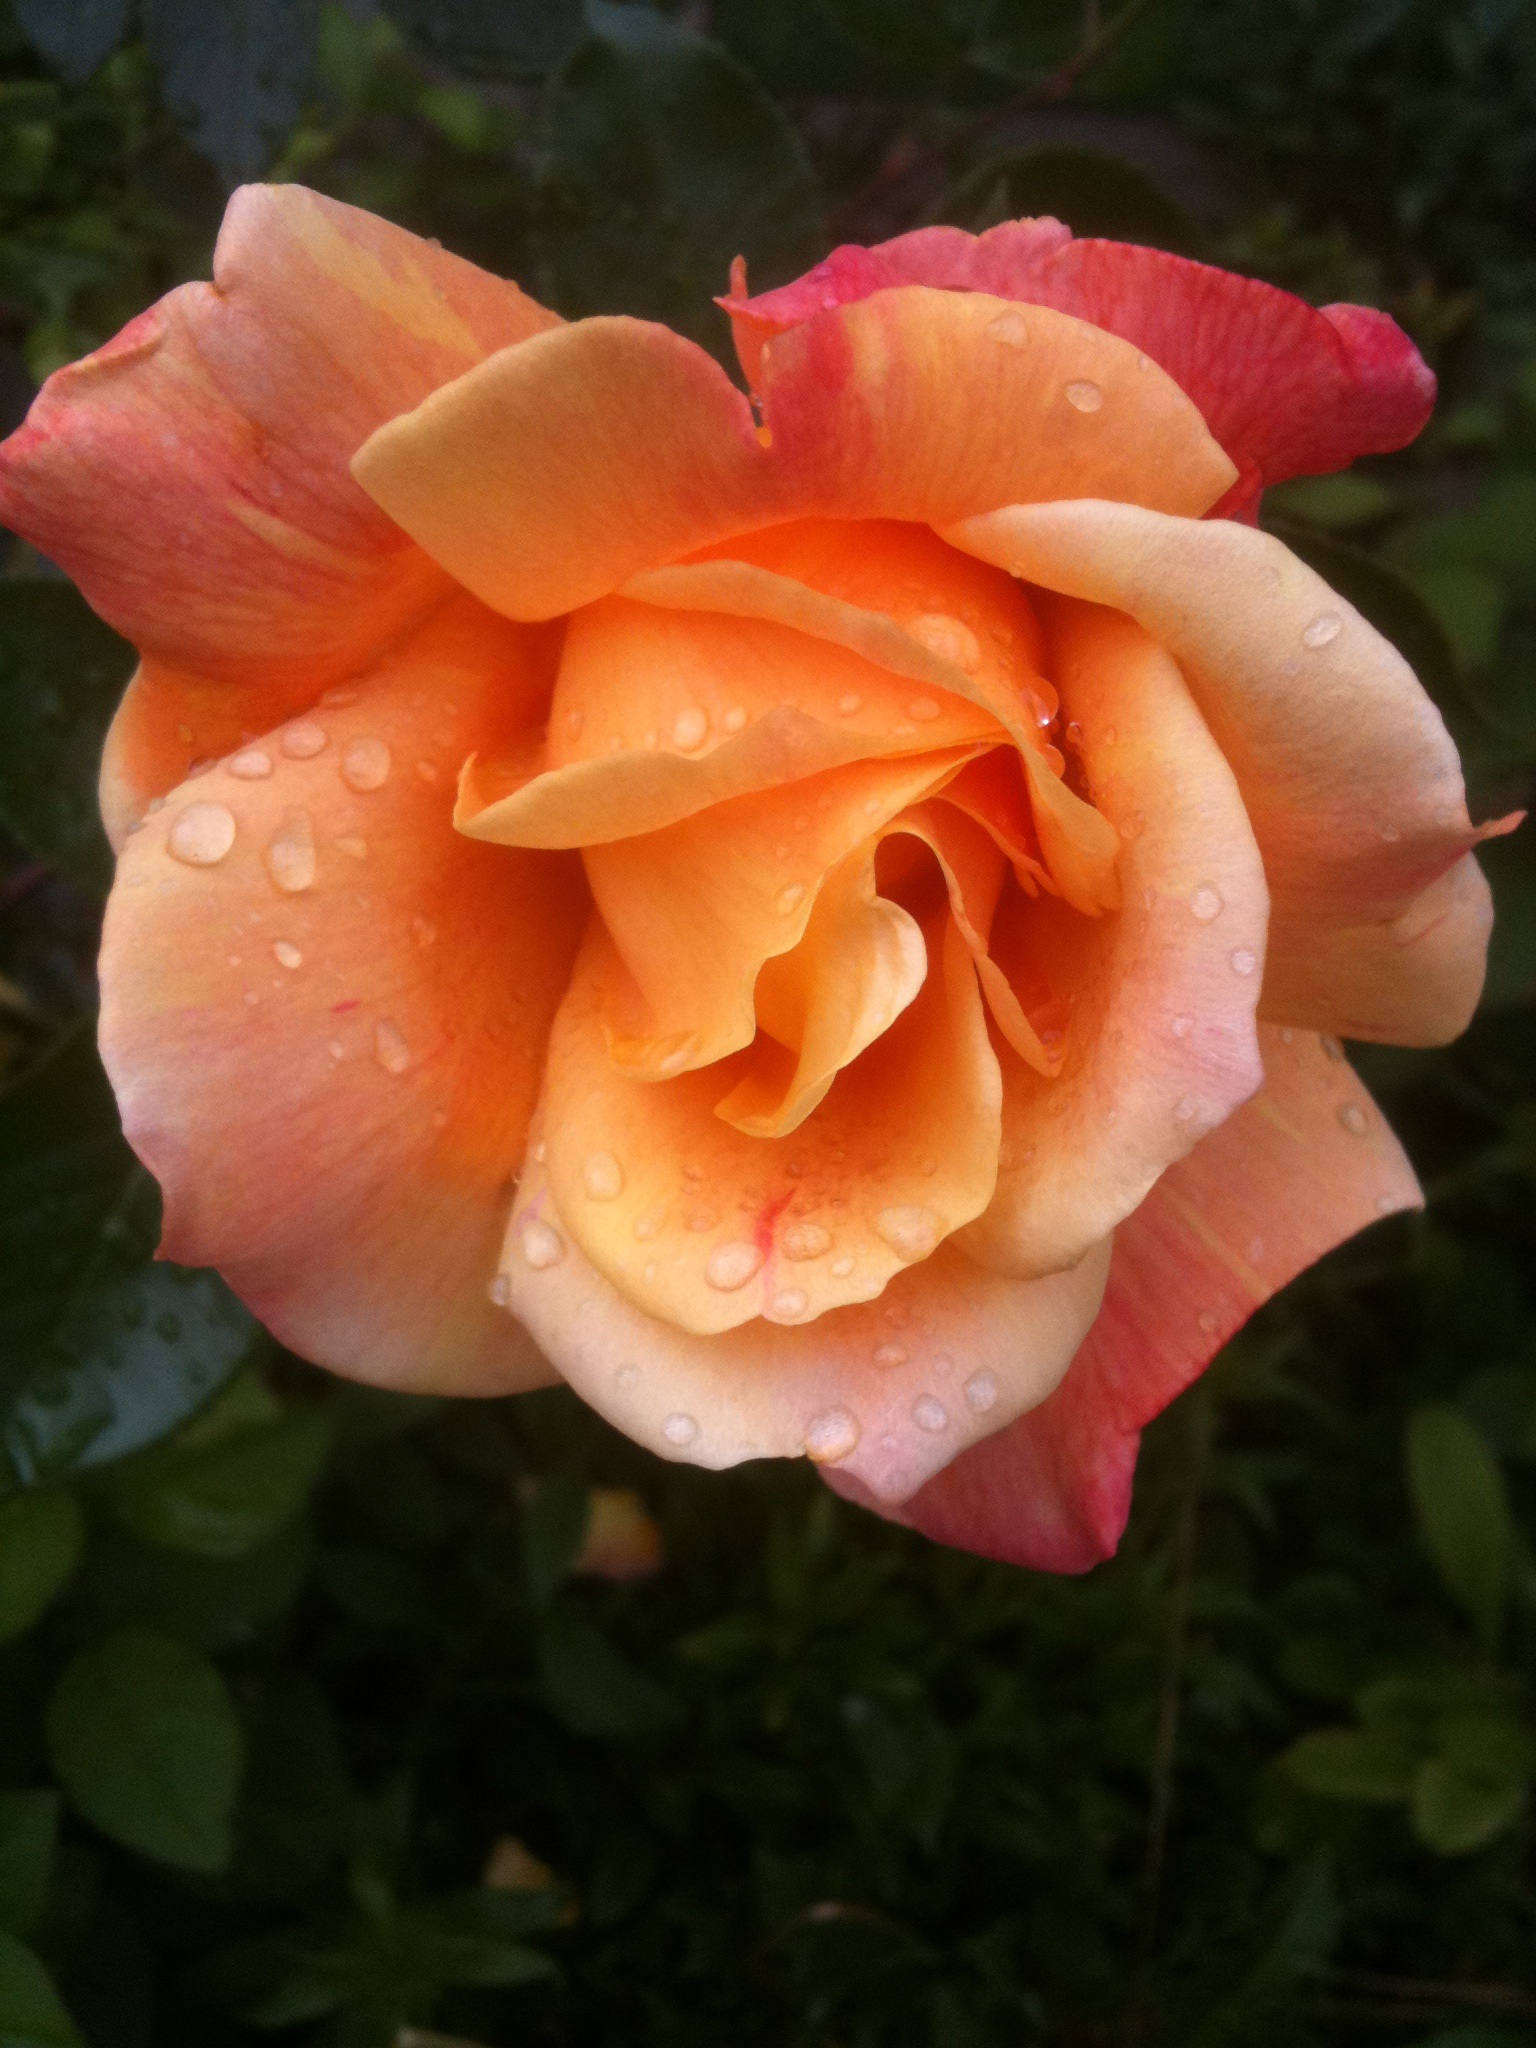
plant, flower, petal, rose, pink, flora, switzerland, floribunda, morgentau, macro photography, flowering plant, garden roses, rose family, land plant, rose order